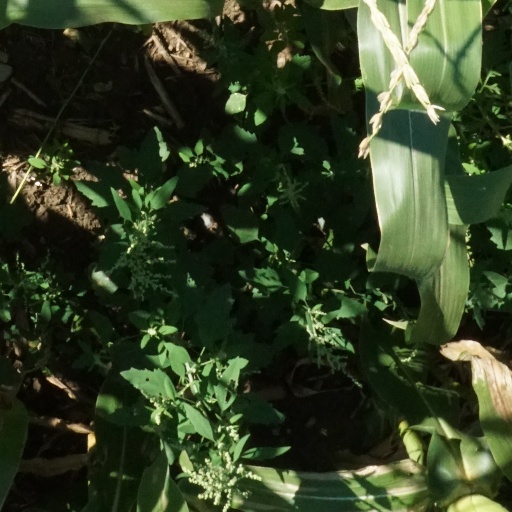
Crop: maize; corn